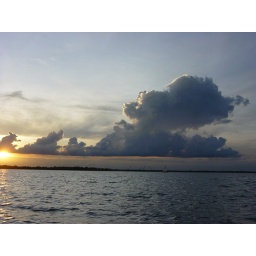
sky over the lake